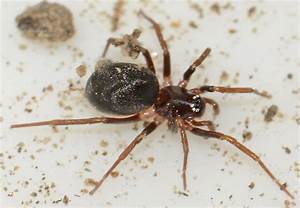
Label: spider